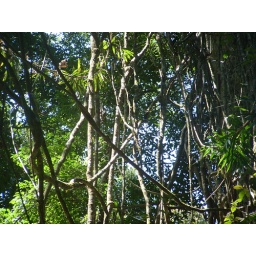
vines hanging from trees in a rain forest